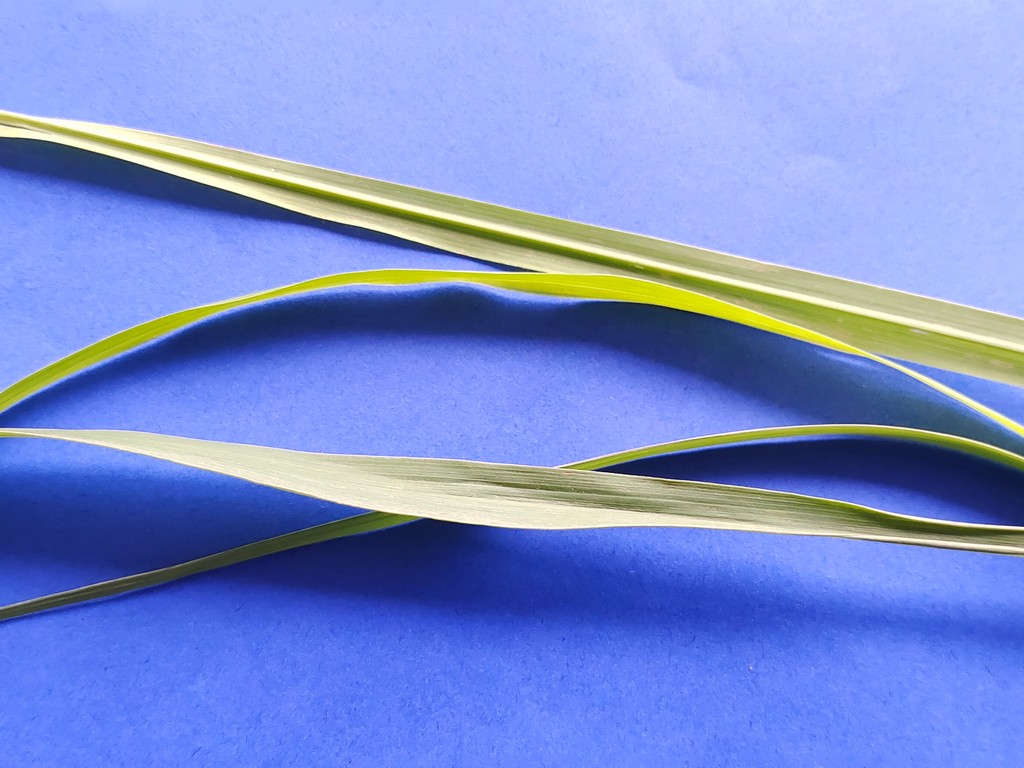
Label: Healthy